Escalante, Negros Occidental

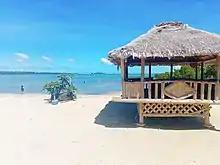
Marino del Norte Resort

After 143 years of existence as a municipality, under the leadership of Mayor Santiago G. Barcelona, Jr., Escalante was now qualified to become a city. On July 24, 1998, the Sangguniang Bayan of Escalante passed Resolution No. 98-79 "requesting the Congressman Julio A. Ledesma IV of the 1st District of Negros Occidental to file a bill in Congress creating / converting the Municipality of Escalante into a new City of Escalante." Six days later, Congressman Ledesma filed House Bill No. 1514 "An act converting the Municipality of Escalante into a component city to be known as the City of Escalante." President Joseph Estrada imposed a moratorium on conversion or creation of cities by memorandum on the same year, but it did not affect the house bill that converts Escalante into a city.